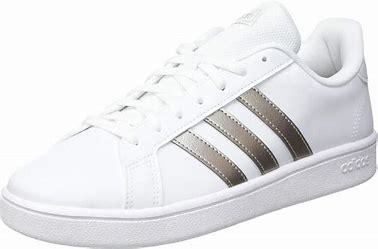
Brand: Adidas
Model: Grand Court Base